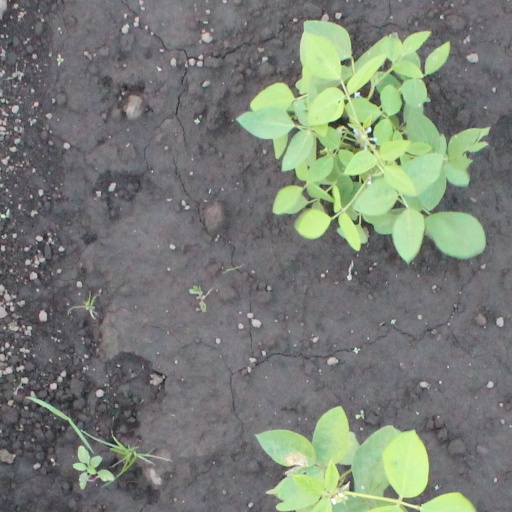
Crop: soybean